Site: brandenburg
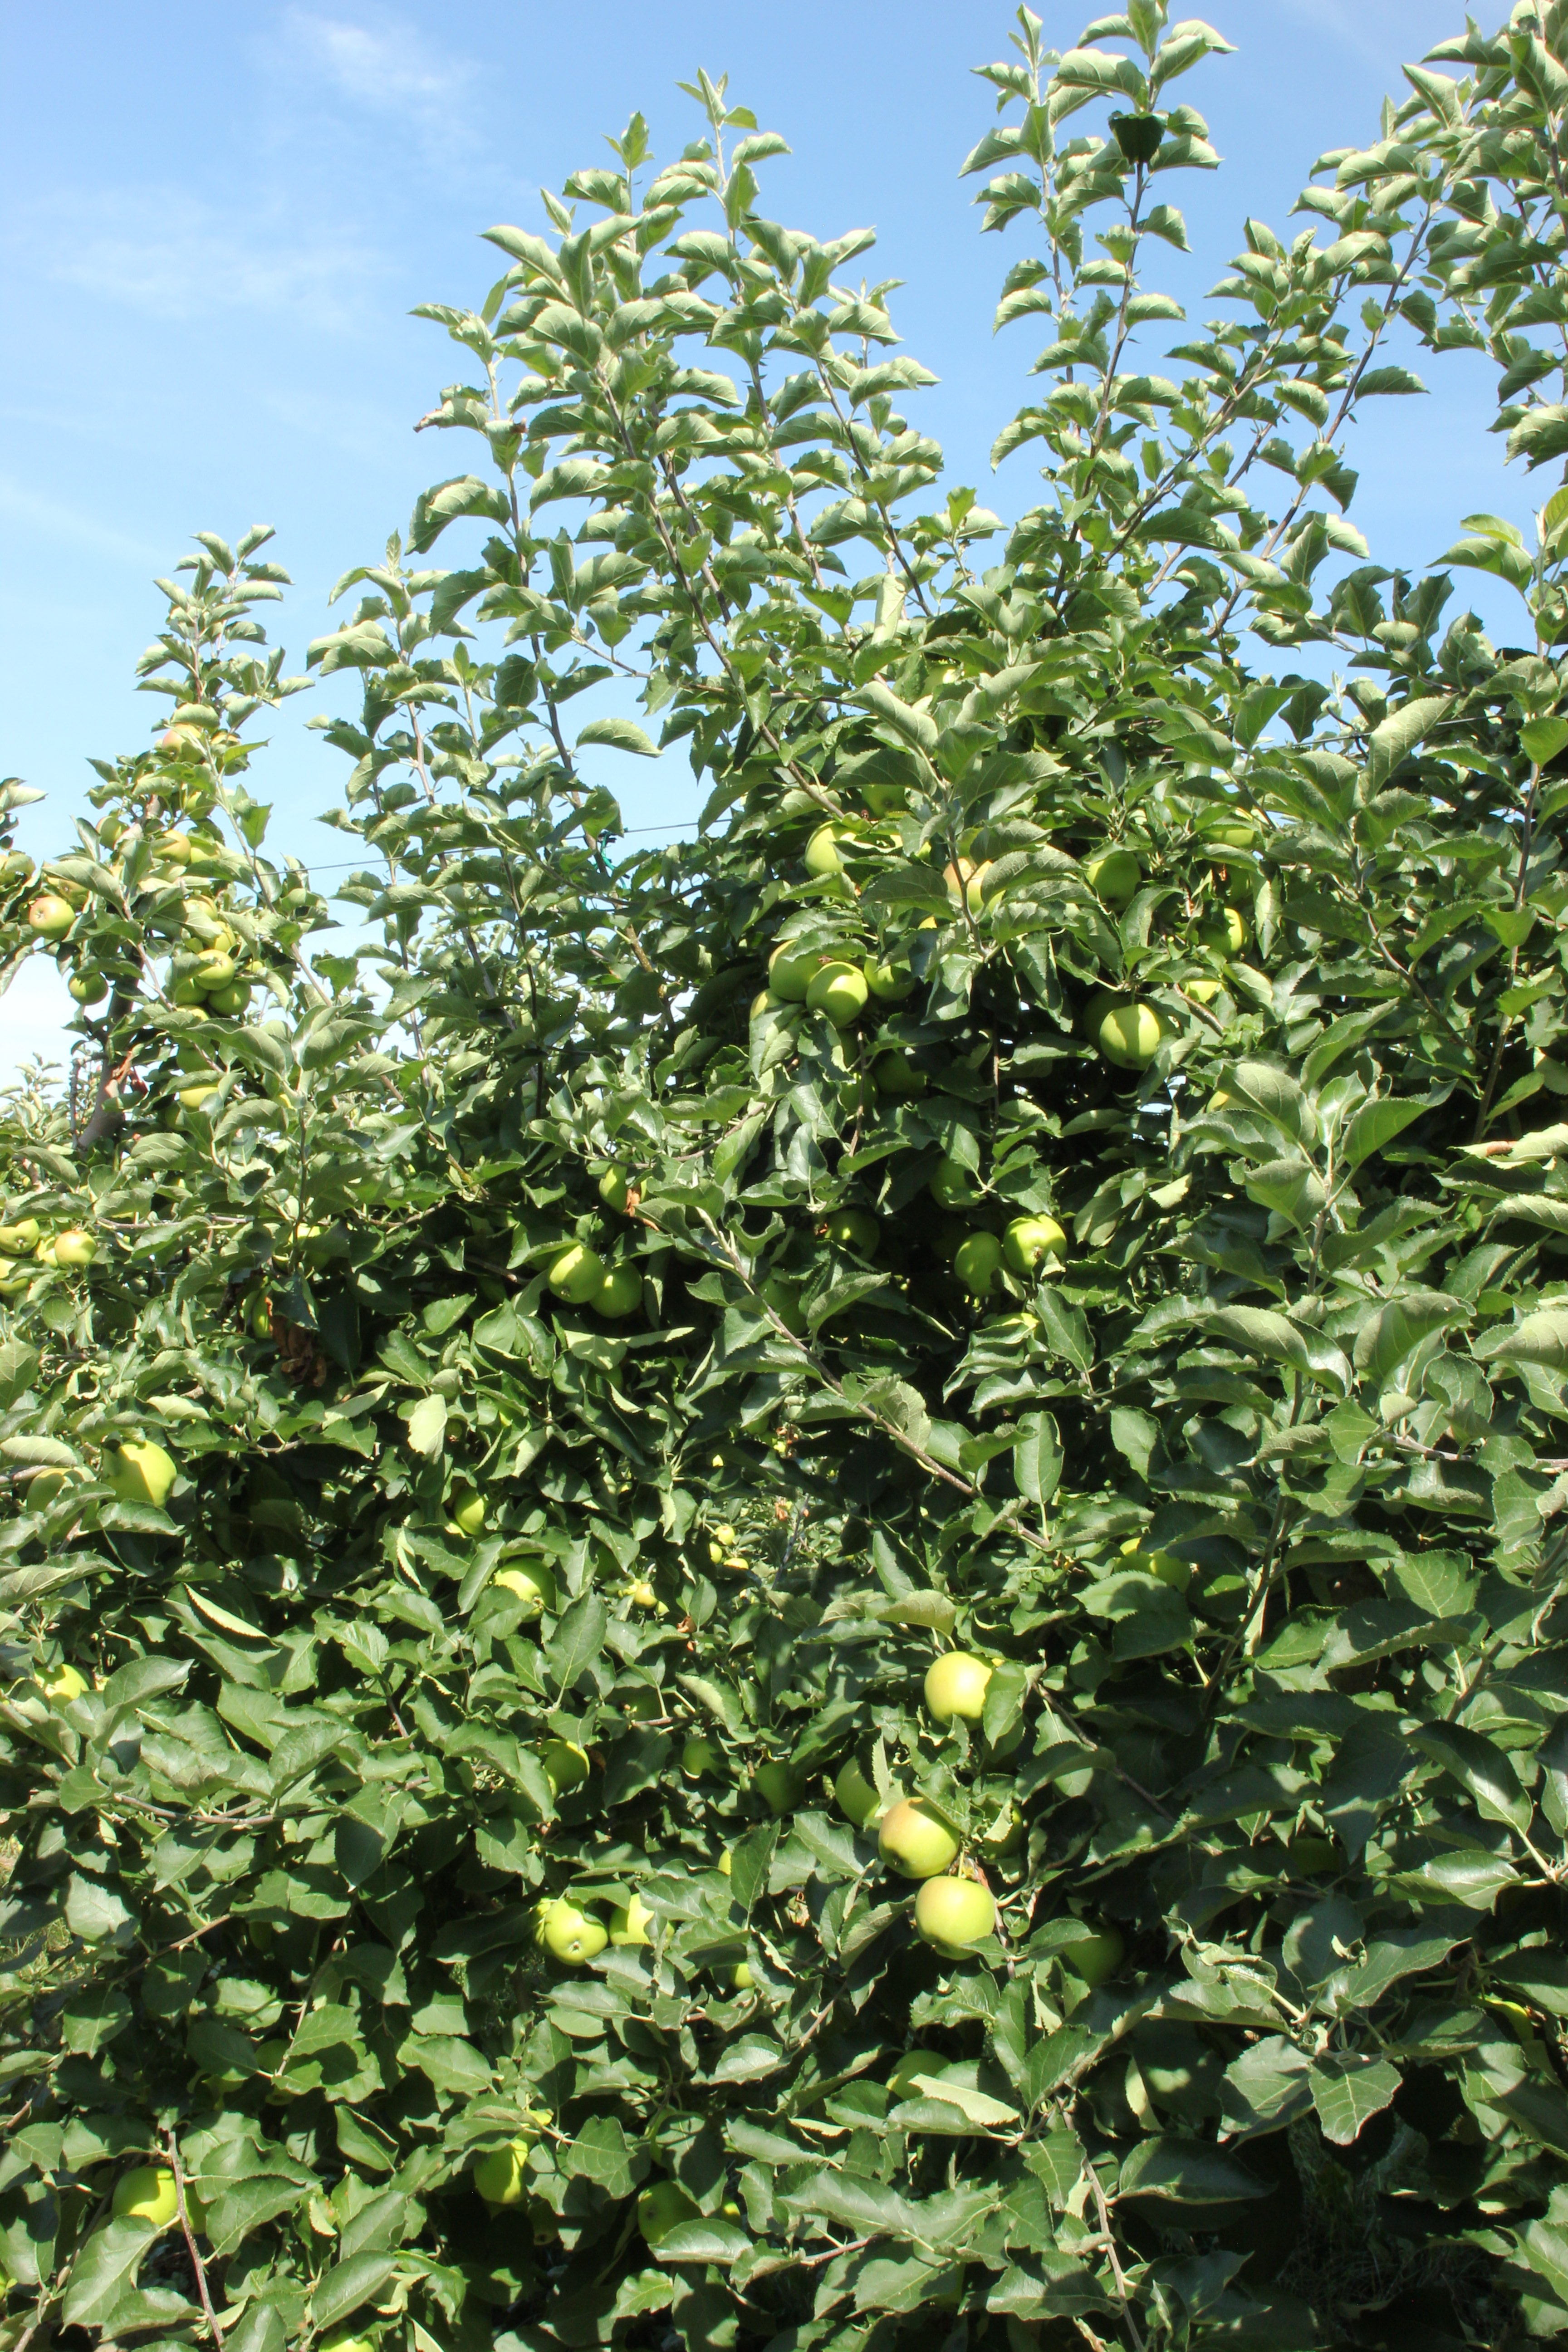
Growth stage (BBCH 77): Development of fruit